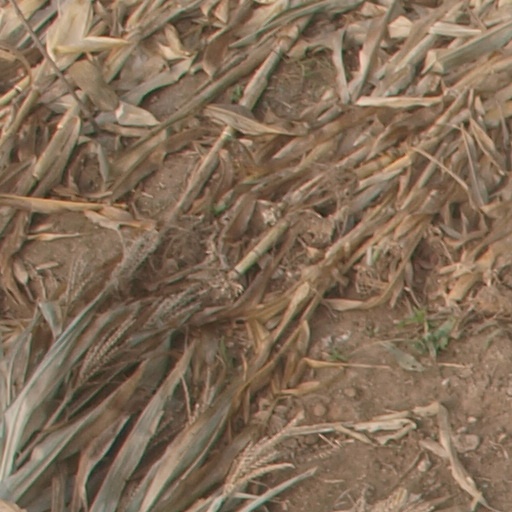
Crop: maize; corn